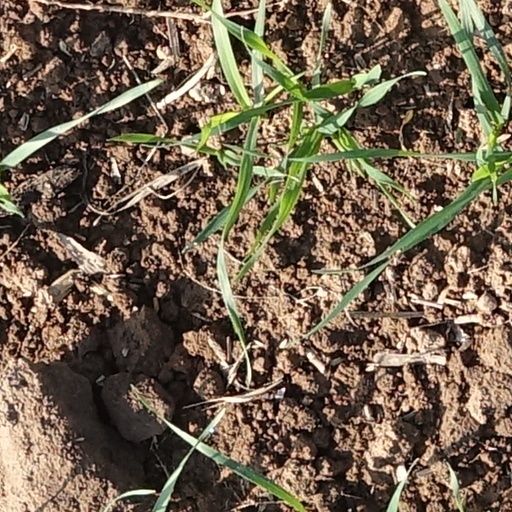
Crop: wheat